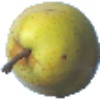
Label: pear_monster